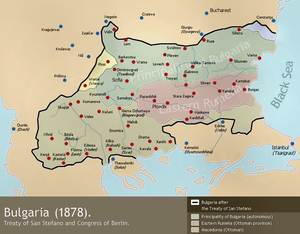
Si des civilisations se sont épanouies sur l'actuel territoire bulgare dès le néolithique et l'antiquité, l’histoire de la Bulgarie en tant qu'État commence au VIIᵉ siècle avec la fondation du royaume bulgare du bas-Danube par Asparoukh. Situé à la croisée des influences historiques, culturelles et linguistiques des Balkans, le premier empire bulgare fut un berceau culturel de l’Europe slave et s'étendit de la mer Adriatique à la mer Égée et à la mer Noire, avant d'être politiquement, mais non culturellement anéanti par l’Empire byzantin au XIᵉ siècle, de renaître de ses cendres au XIIᵉ siècle avec le Second empire bulgare, finalement conquis au XIVᵉ siècle par les Ottomans. Sa seconde renaissance au XIXᵉ siècle fut difficile : le congrès de Berlin, les guerres balkaniques et les deux guerres mondiales ne lui permirent pas de rassembler toutes les régions de culture bulgare pour retrouver l'étendue qui lui avait été reconnue au traité de San Stefano, et la contraignirent à subir une dictature de 45 ans après la Seconde Guerre mondiale.
Le traité de San Stefano est une convention imposée par l'Empire russe à l'Empire ottoman grâce à ses victoires dans la guerre russo-turque de 1877-1878.
La Grande Bulgarie est le nom informel donné au territoire bulgare défini au Traité de San Stefano en 1878, qui, à la suite de la guerre russo-turque de 1877-1878, visait à reconstituer en partie les royaumes bulgares médiévaux, d'avant la conquête turque. Le jour de la signature du traité est la fête nationale de la Bulgarie.
Benjamin Disraeli, né le 21 décembre 1804 et mort le 19 avril 1881 à Londres, est un homme d'État et écrivain britannique, Premier ministre du Royaume-Uni à deux reprises. Il joue un rôle central dans la création du Parti conservateur moderne dont il formalise la doctrine. Par sa grande influence sur la politique étrangère, il a associé les conservateurs à la gloire et à la puissance de l'Empire britannique.
Georges Iᵉʳ de Grèce, par son élection roi des Hellènes, est né Guillaume de Schleswig-Holstein-Sonderbourg-Glücksbourg, prince de Danemark, le 24 décembre 1845 à Copenhague, au Danemark, et mort le 18 mars 1913 à Thessalonique, en Grèce. Second souverain de la Grèce moderne et fondateur de la dynastie royale hellène contemporaine, il règne presque cinquante ans, de 1863 à 1913.